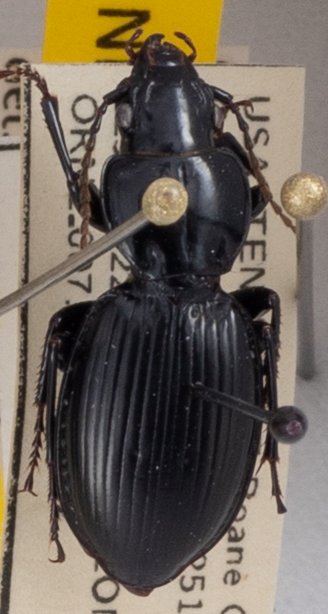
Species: Cyclotrachelus fucatus
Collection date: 2022-06-22
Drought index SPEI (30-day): -0.58
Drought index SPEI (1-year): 0.23
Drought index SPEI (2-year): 0.03